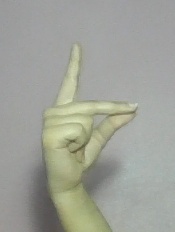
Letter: ta